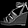
Label: Sandal